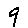
Label: 9